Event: Nepal Earthquake
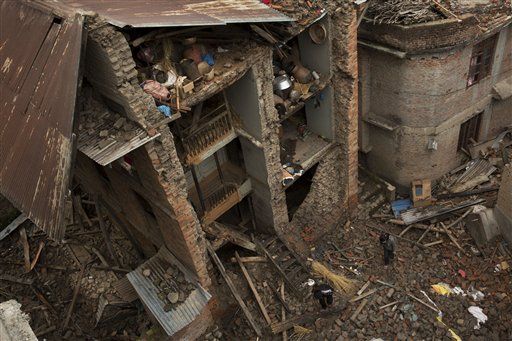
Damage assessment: damage